Yatte Yattah

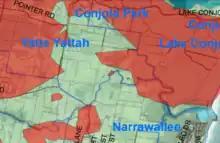
Scar map of the 2019/2020 Currowan Fire at Yatte Yattah (South)

Kirmington is a Victorian Georgian residence listed on the Register of the National Estate for its historical significance. It is located on the Kendall Dale estate on the Princes Highway.